Thundorf, Switzerland

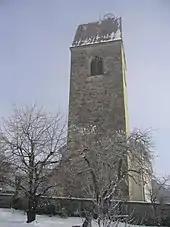
Church in Lustdorf village

From the , 250 or 21.0% were Roman Catholic, while 775 or 65.1% belonged to the Swiss Reformed Church. Of the rest of the population, there was 1 Old Catholic who belonged to the Christian Catholic Church of Switzerland there is 1 individual who belongs to the Orthodox Church, and there are 37 individuals (or about 3.11% of the population) who belong to another Christian church. There were there is 1 individual who is Islamic. There are 2 individuals (or about 0.17% of the population) who belong to another church (not listed on the census), 100 (or about 8.40% of the population) belong to no church, are agnostic or atheist, and 23 individuals (or about 1.93% of the population) did not answer the question.